Answer in natural language. Considering the relative positions, where is tapered grey trash bin (marked A) with respect to Doorframe (marked B)? Choose between the following options: right or left
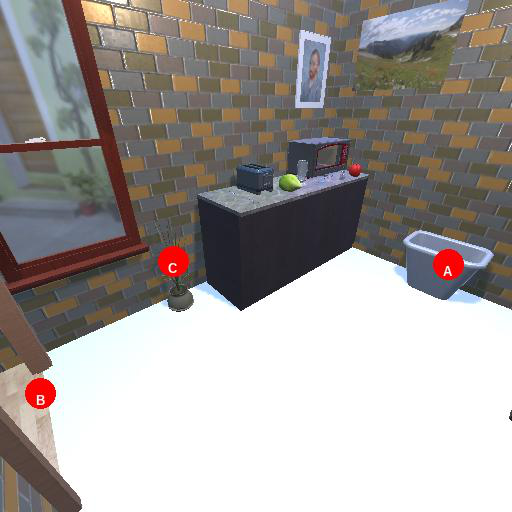
<answer>right</answer>